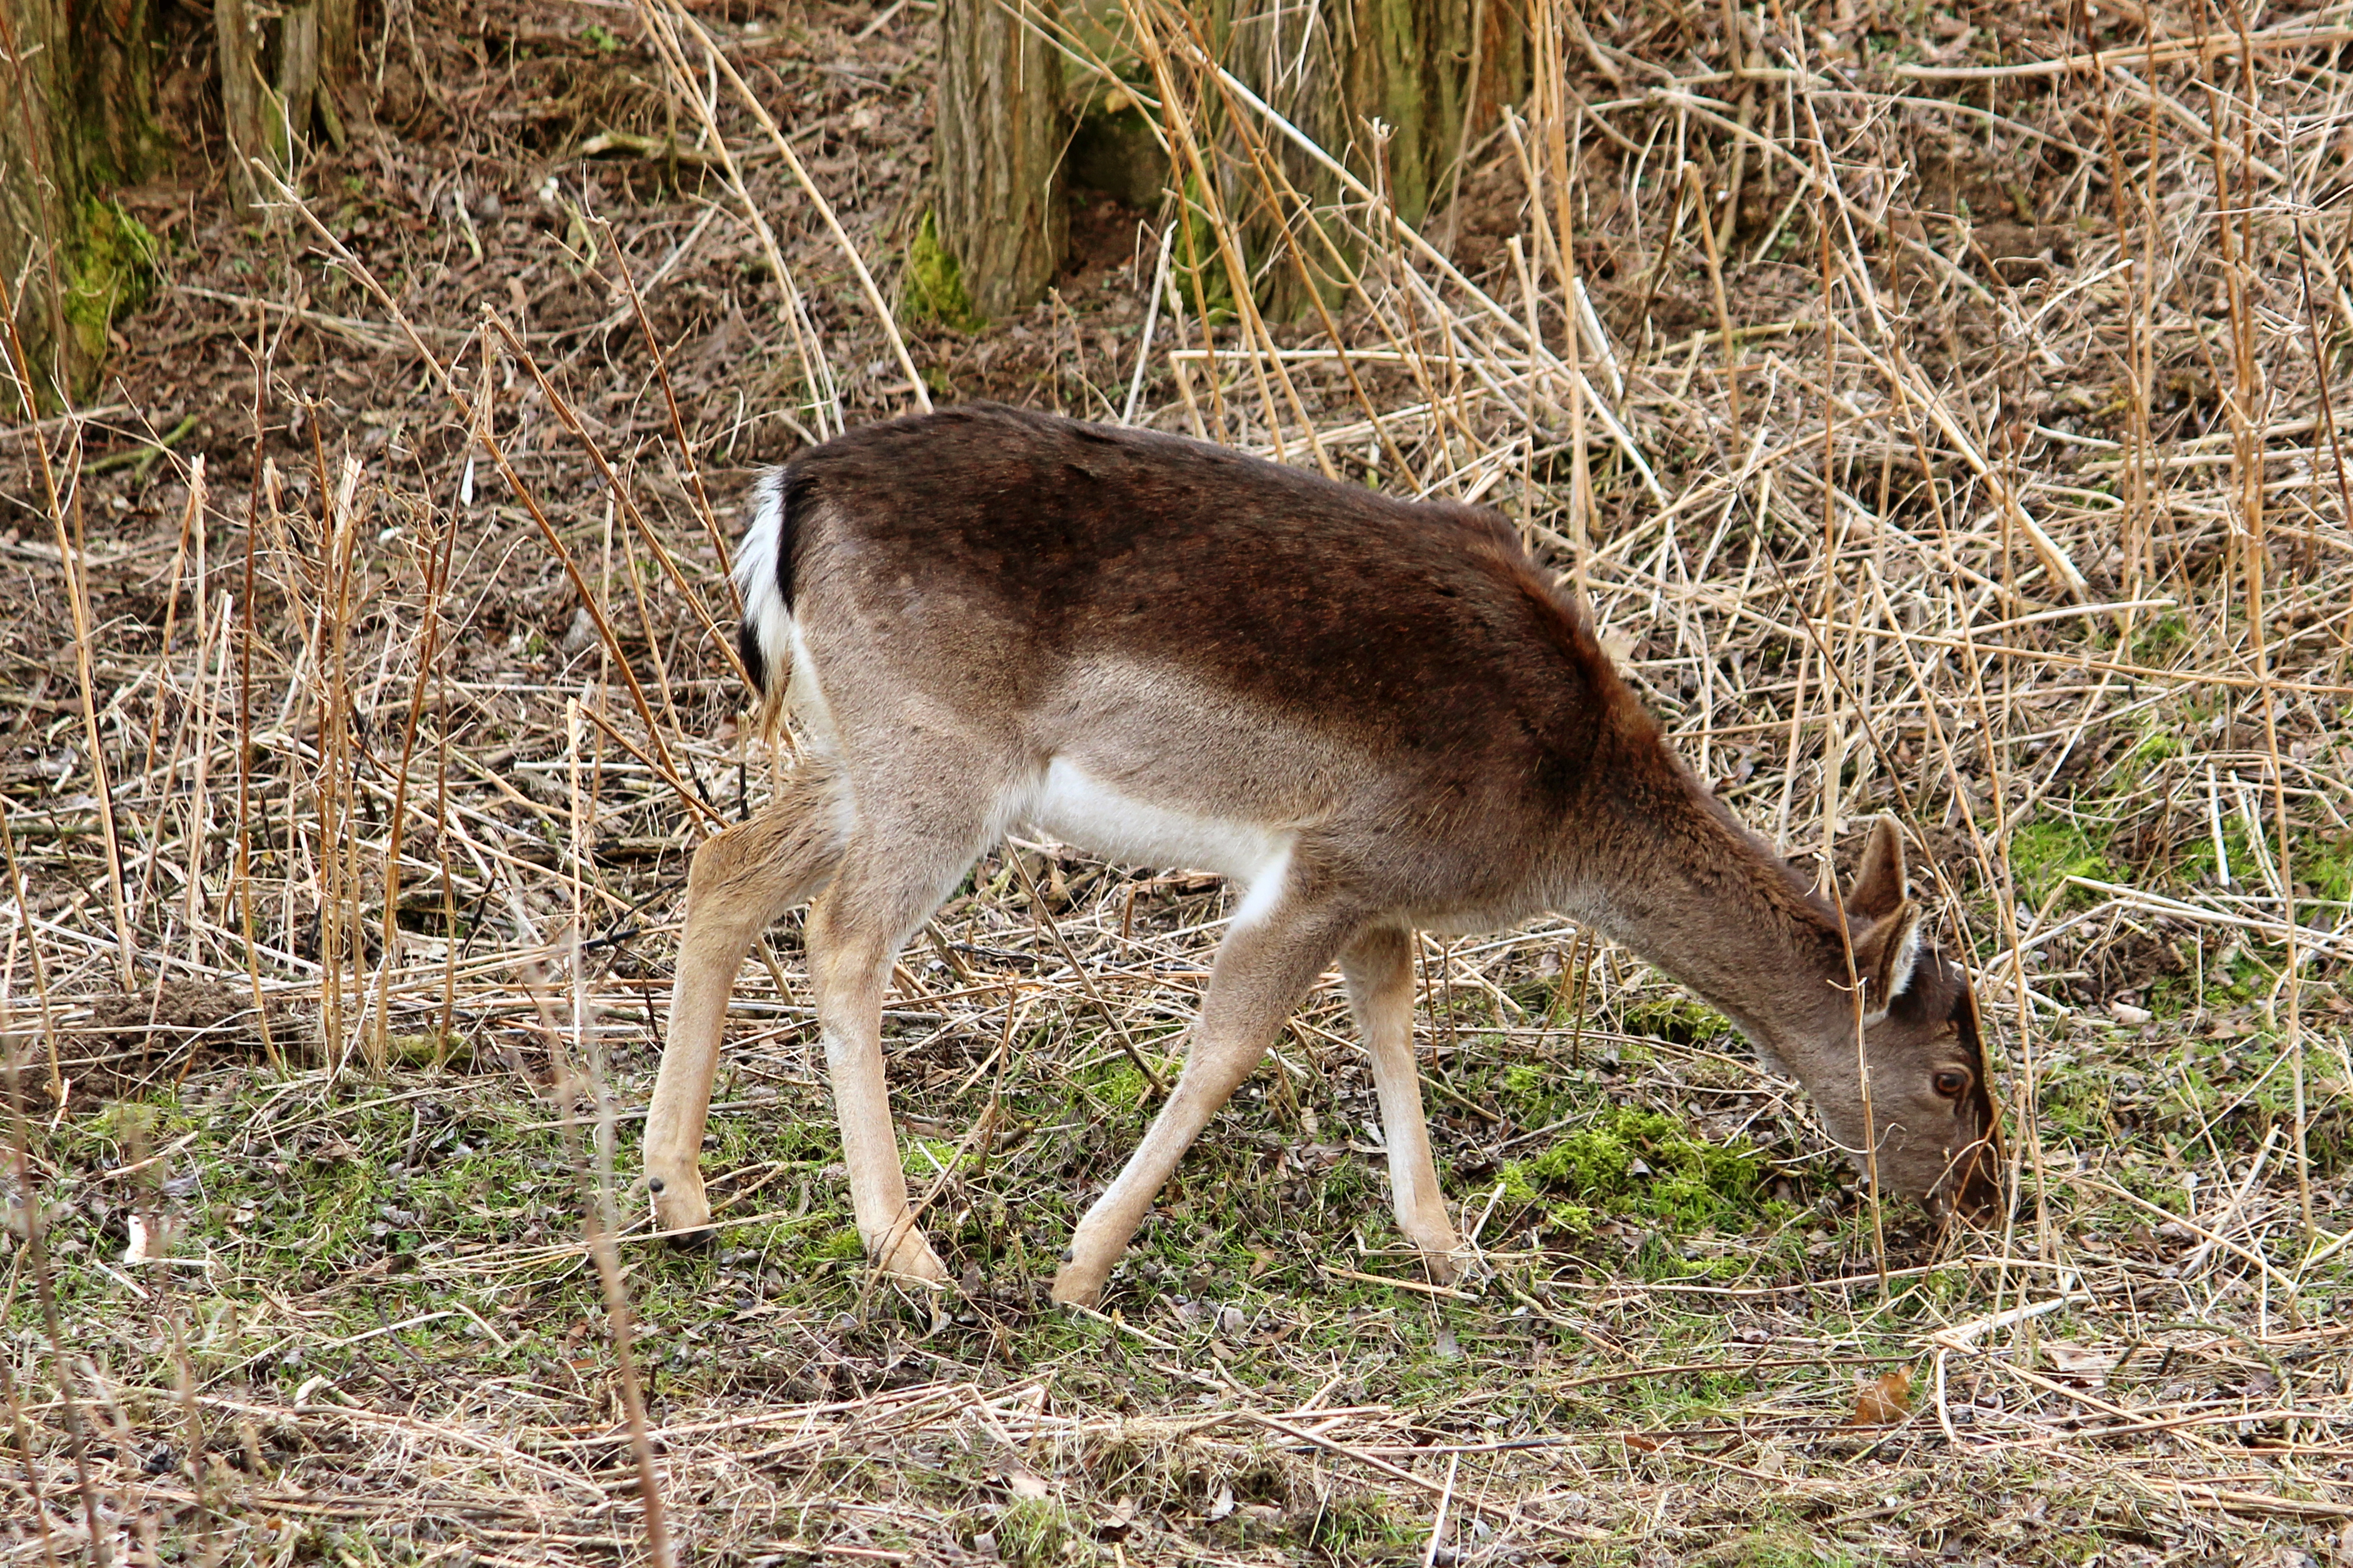
forest, prairie, wildlife, deer, mammal, eat, fauna, antelope, graze, gazelle, vertebrate, roe deer, fallow deer, wildlife photography, white tailed deer